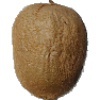
Label: Kiwi 1